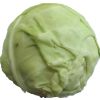
Label: white_cabbage